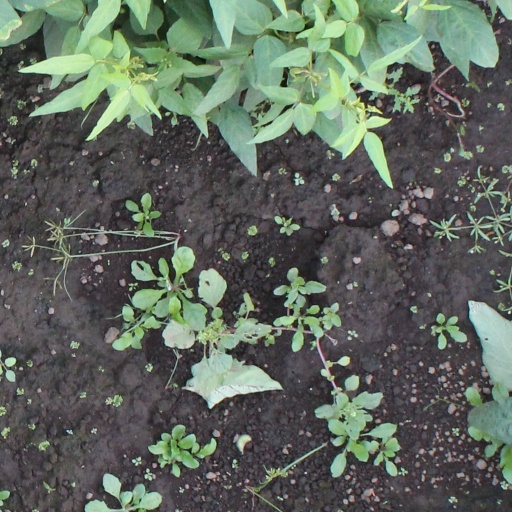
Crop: soybean